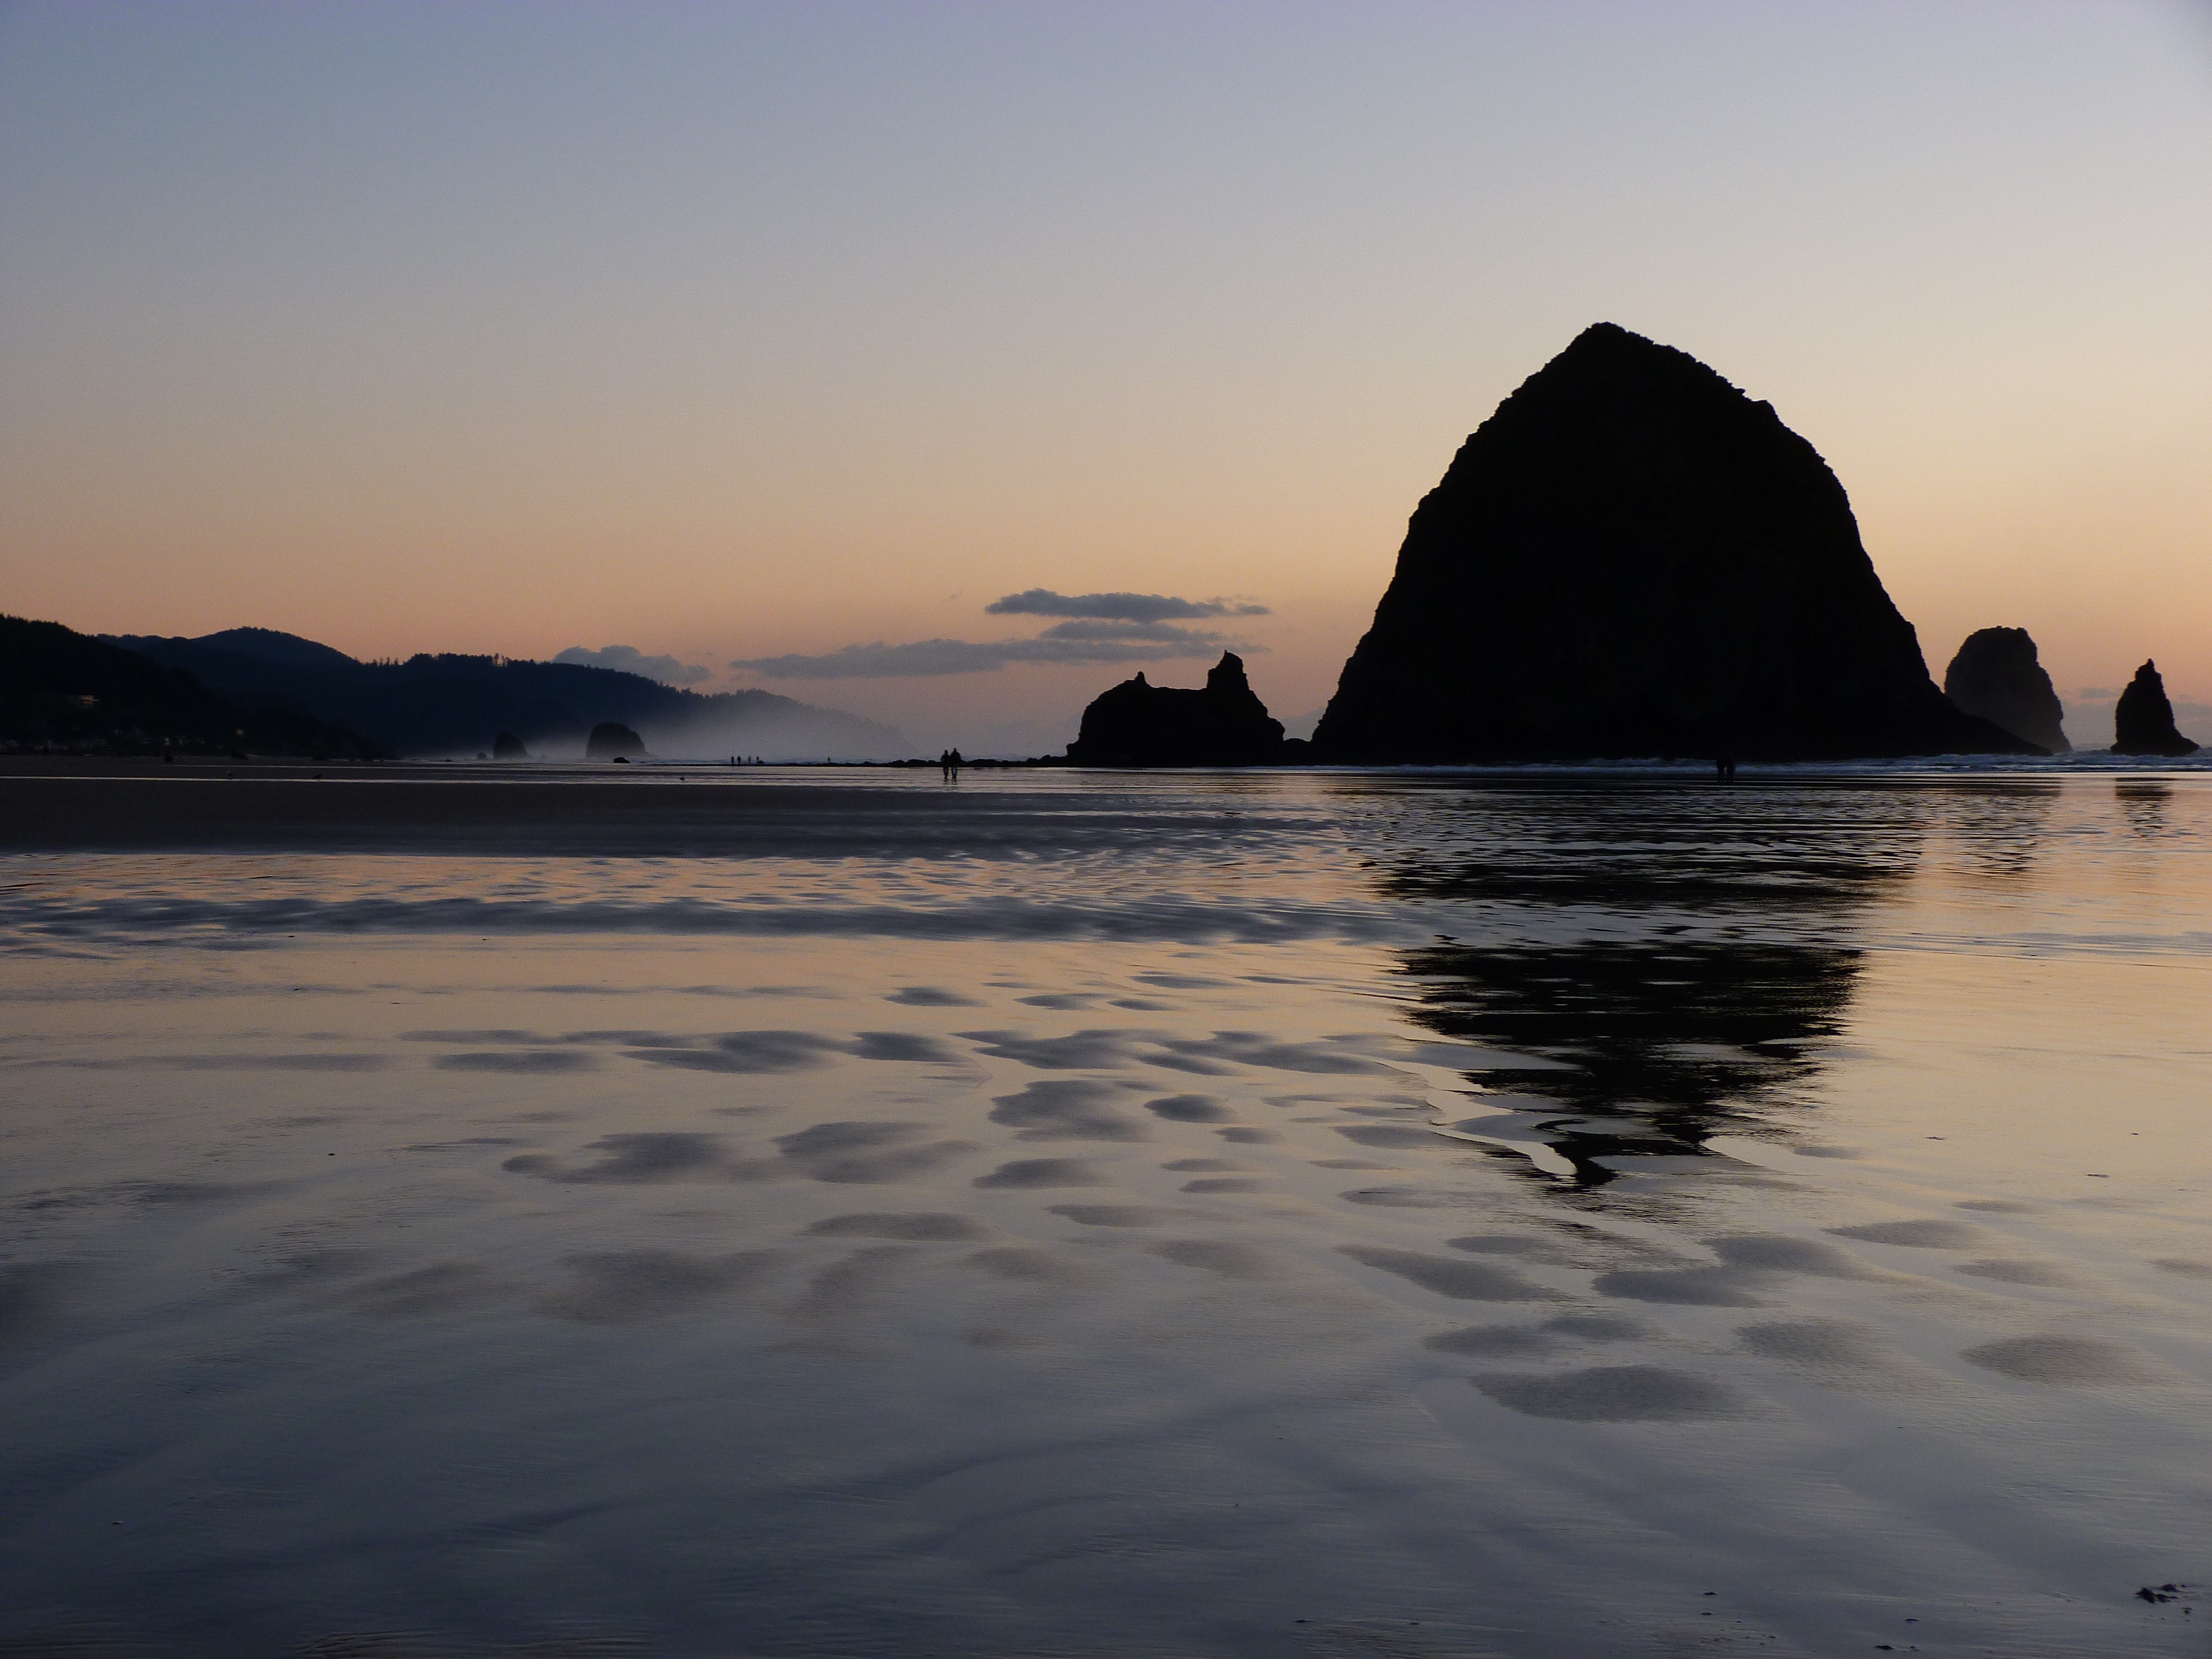
beach, sea, coast, sand, rock, ocean, horizon, cloud, sun, sunrise, sunset, sunlight, morning, shore, wave, dawn, dusk, evening, reflection, scenic, peaceful, bay, body of water, northwest, cape, oregon, cannon beach, haystack rock, atmospheric phenomenon